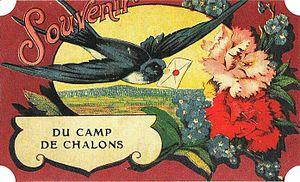
Souvenir_du_Camp_de_Châlons. Une carte postale .
Le camp de Châlons, connu également sous le nom de camp de Mourmelon, est un camp militaire français se situant à Mourmelon, à proximité de la ville de Châlons-en-Champagne.